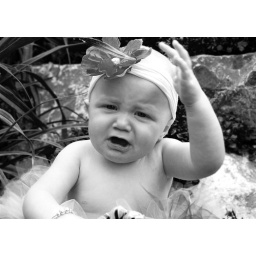
Boogie took these behind Mom's house in Leroy's old car Boogie took these behind Mom's house in Leroy's old car cemetary.